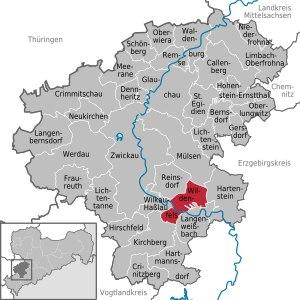
Wildenfels est une ville de Saxe, située dans l'arrondissement de Zwickau, dans le district de Chemnitz. Sa population était de 3 926 habitants au 31 décembre 2008.